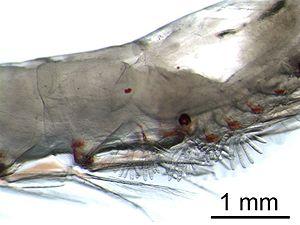
Le krill est le nom générique de petits crustacés des eaux froides, de l'ordre des Euphausiacés. On le rencontre dans tous les océans où ils se nourrissent principalement de phytoplancton et constituent un élément fondamental du réseau trophique des écosystèmes océaniques.